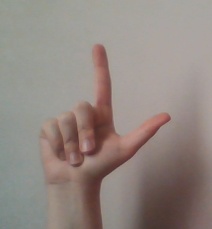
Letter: laam